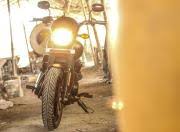
Vehicle type: Motorcycles